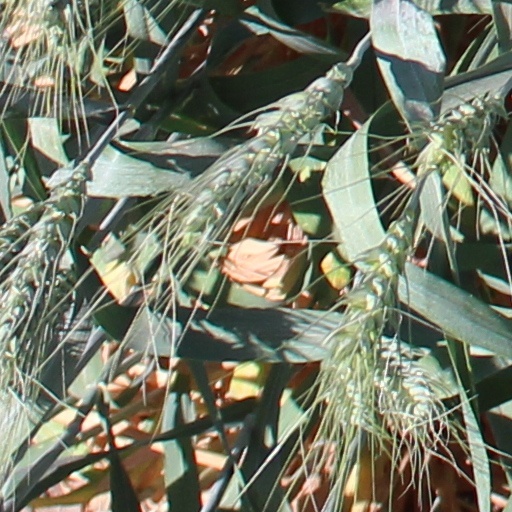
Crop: wheat